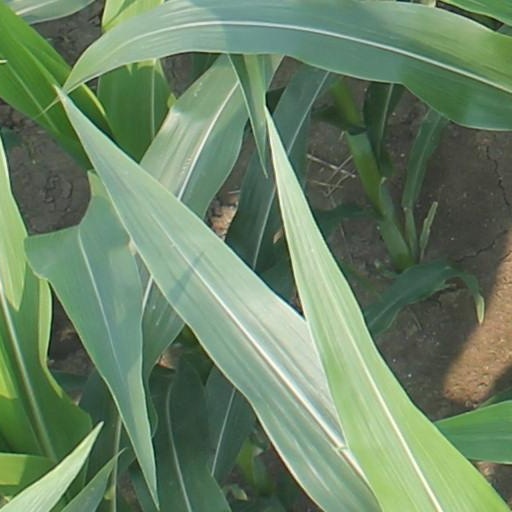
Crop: maize; corn